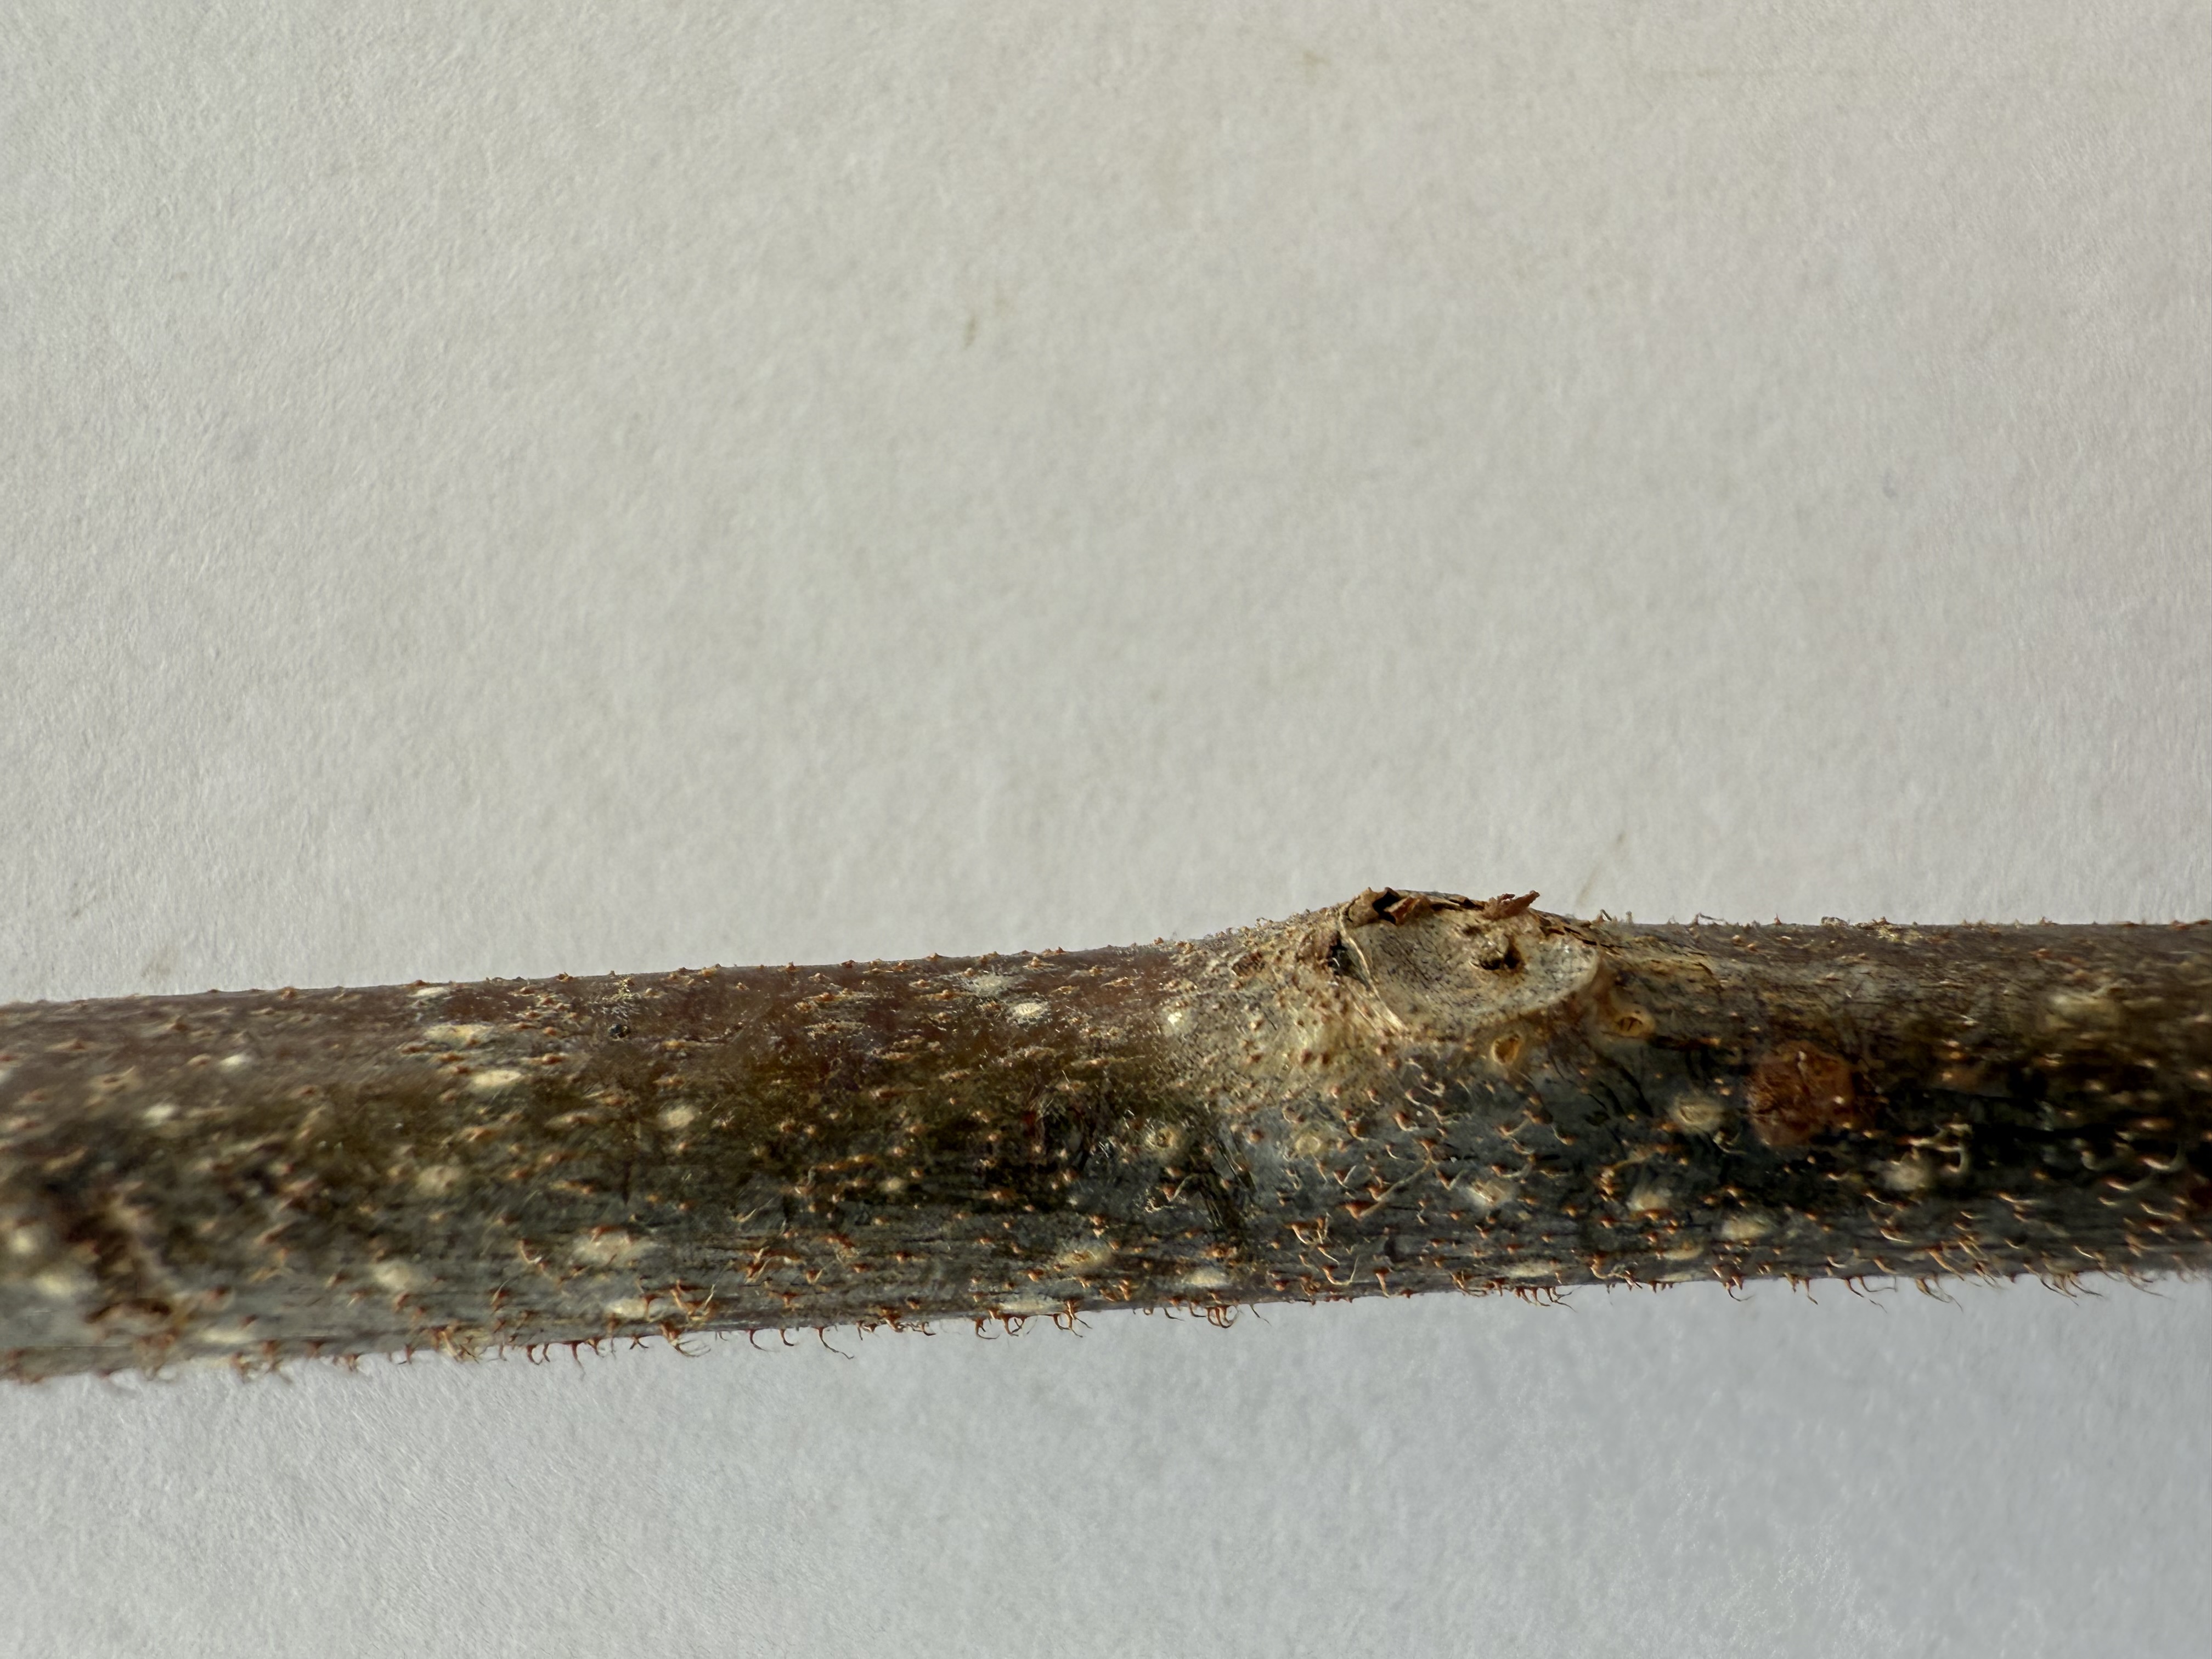
Variety: Kiwi